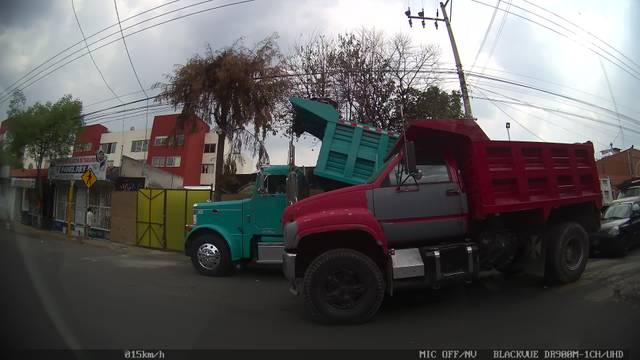
Region: Mexico
Coordinates: 19.365, -99.202